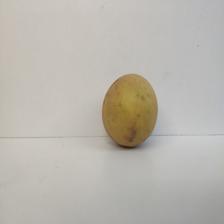
Size: Large